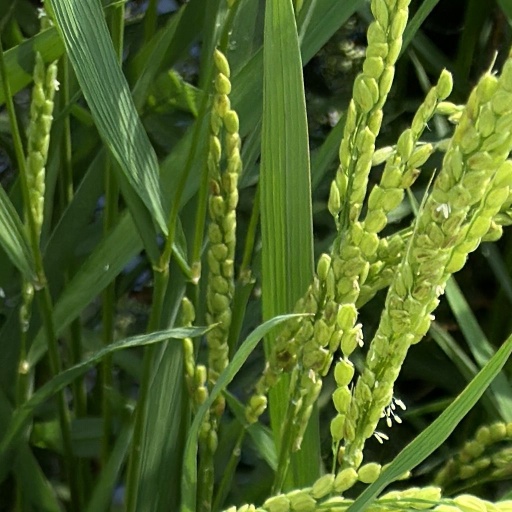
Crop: rice